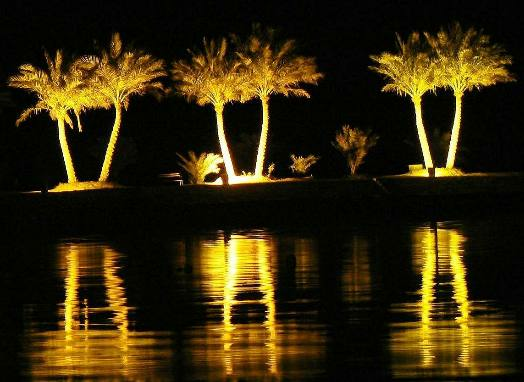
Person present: No